Kanye West production discography

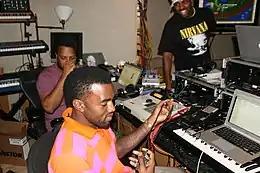
West ("foreground") working in the studio with his mentor, No I.D. ("left, background")

The following list is a discography of production by Kanye West, an American rapper and record producer. It includes the majority of his work, as well as a list of his production credits on songs released as singles.